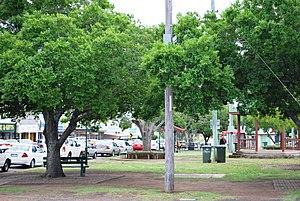
Murgon est une ville du sud-est du Queensland, en Australie à 270 kilomètres au nord-ouest de Brisbane sur la Bunya Highway.